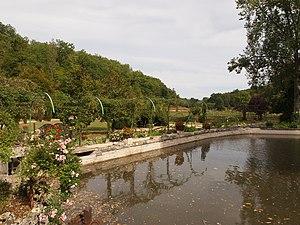
Moulin de Nanteuillet, à Voulgézac en Charente (France) (inscrit, 2010)
Le Moulin de Nanteuillet et son jardin sont situés à Voulgézac, en France.